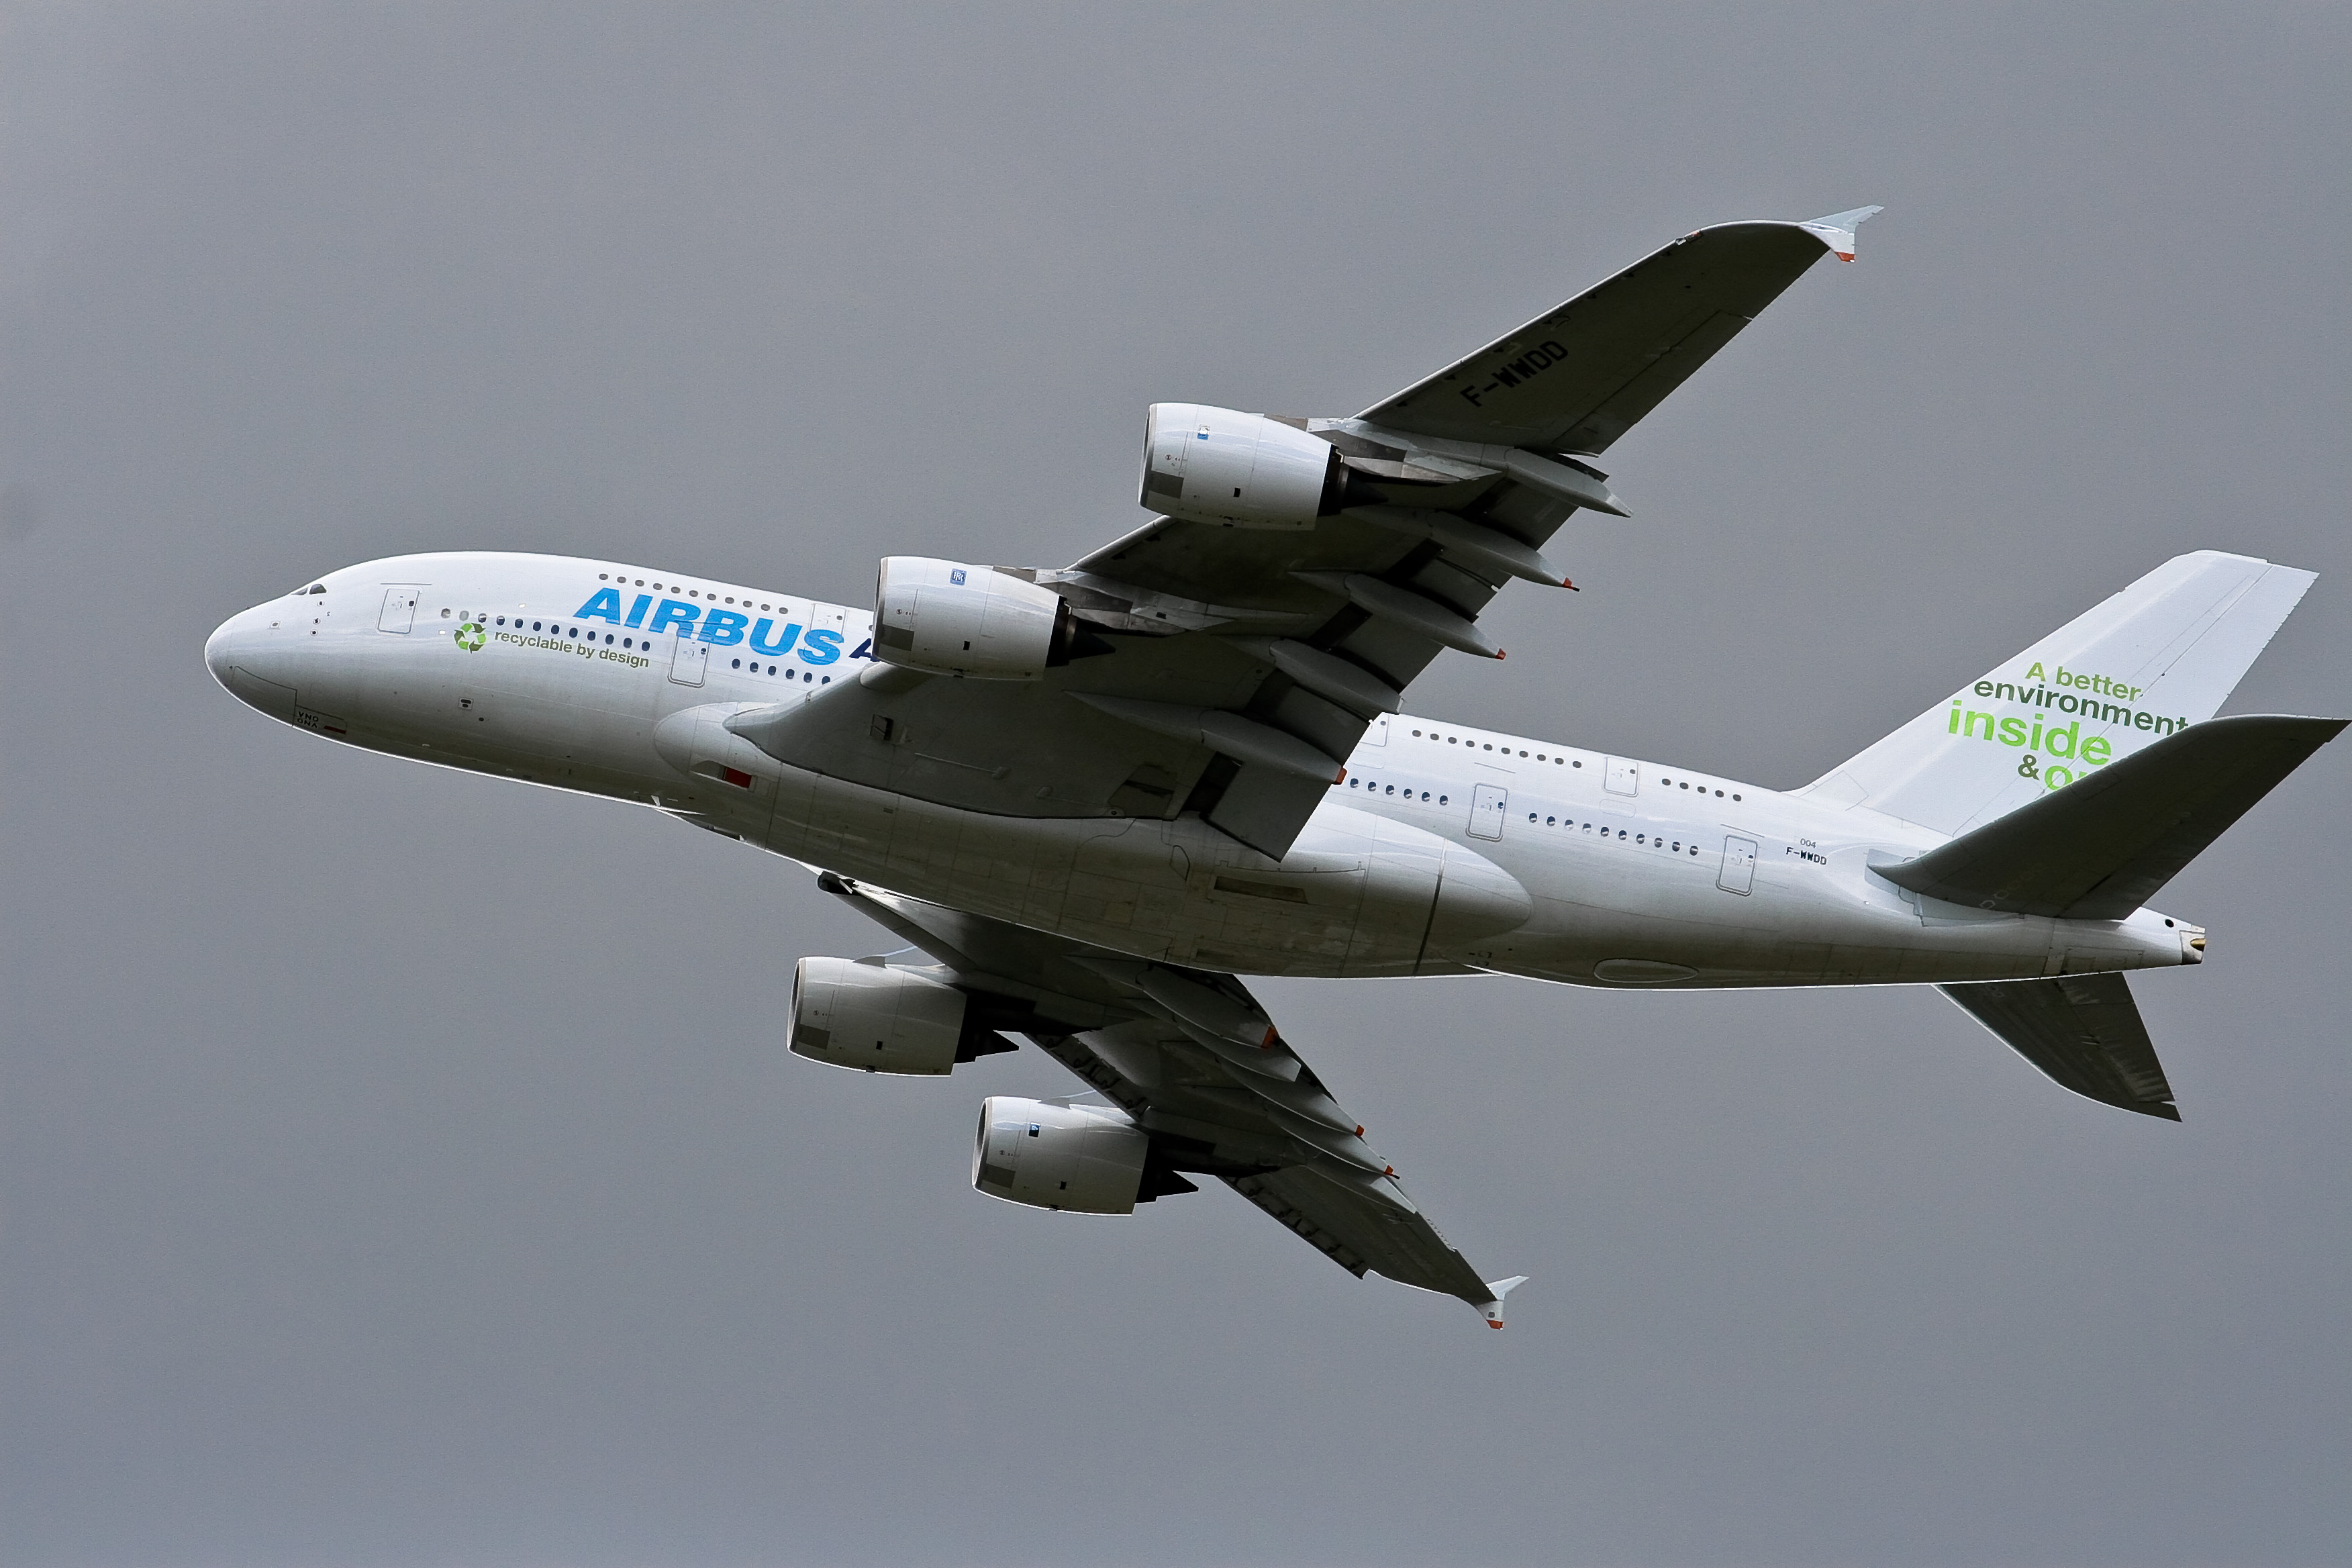
wing, airplane, aircraft, vehicle, airline, aviation, airliner, airbus, a380, takeoff, jet aircraft, airbus a330, boeing 777, airbus a380, air travel, atmosphere of earth, wide body aircraft, aerospace engineering, airbus a320 family